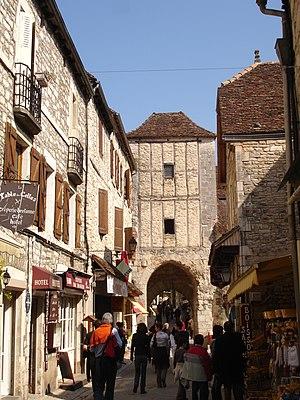
France, Lot (46), Rocamadour, rue principale
Ce tableau présente la liste de tous les monuments historiques classés ou inscrits dans la ville de Rocamadour, Lot, en France.
Cet article recense les monuments historiques français classés en 1910.